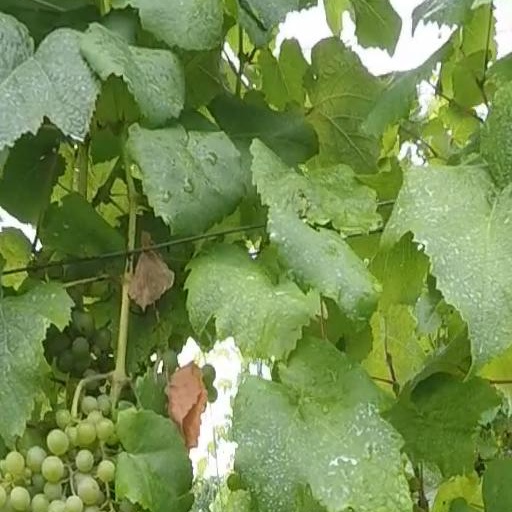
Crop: grape